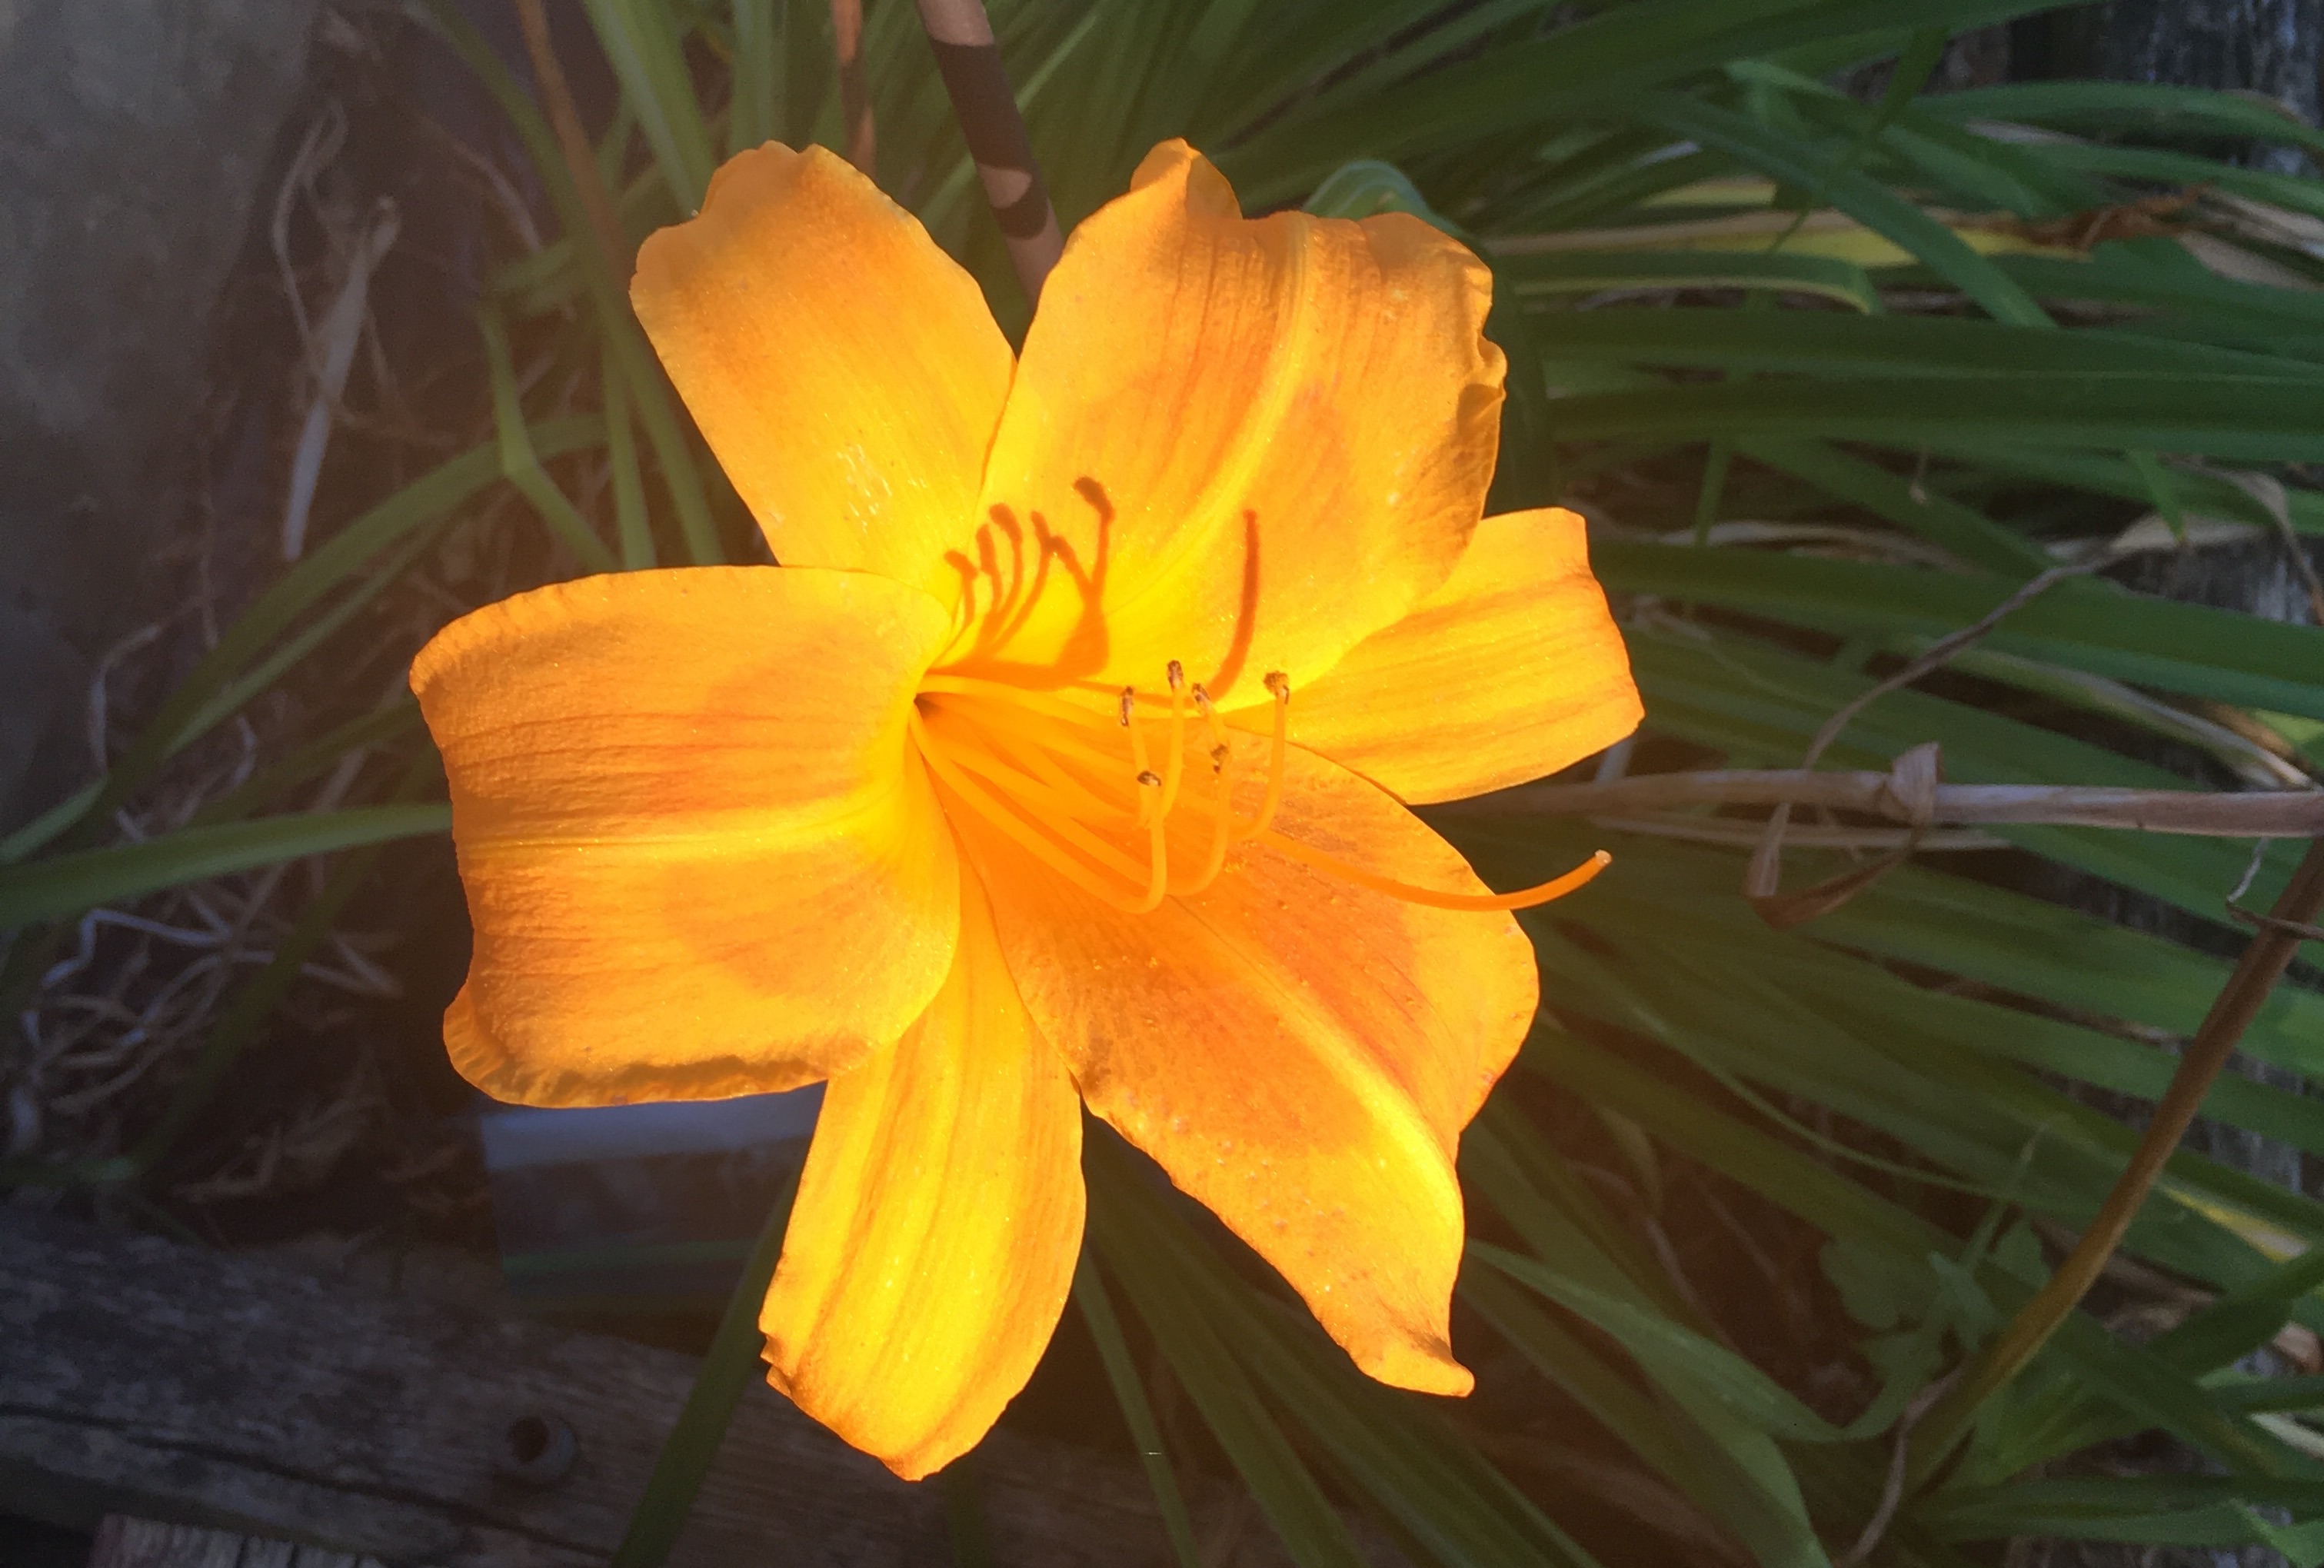
plant, leaf, flower, petal, botany, yellow, flora, lily, daylily, macro photography, flowering plant, plant stem, land plant